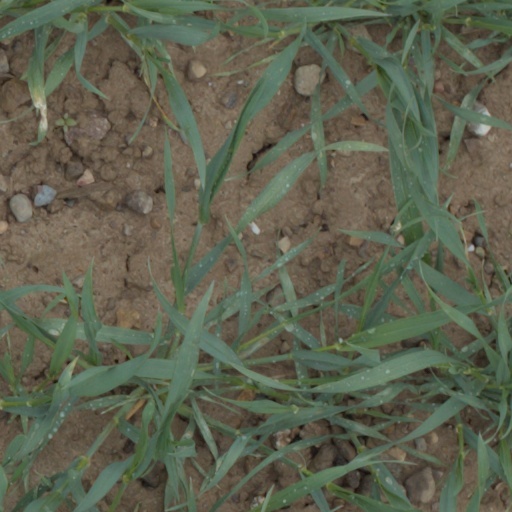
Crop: wheat